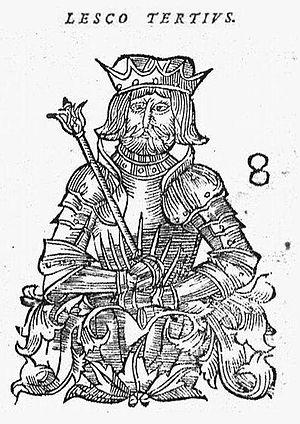
Alessandro Guagnini, était un chroniqueur italien originaire de Vérone. Il servit dans l'armée lituanienne à Vitebsk.